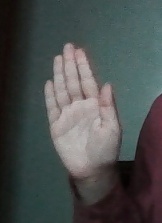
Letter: seen